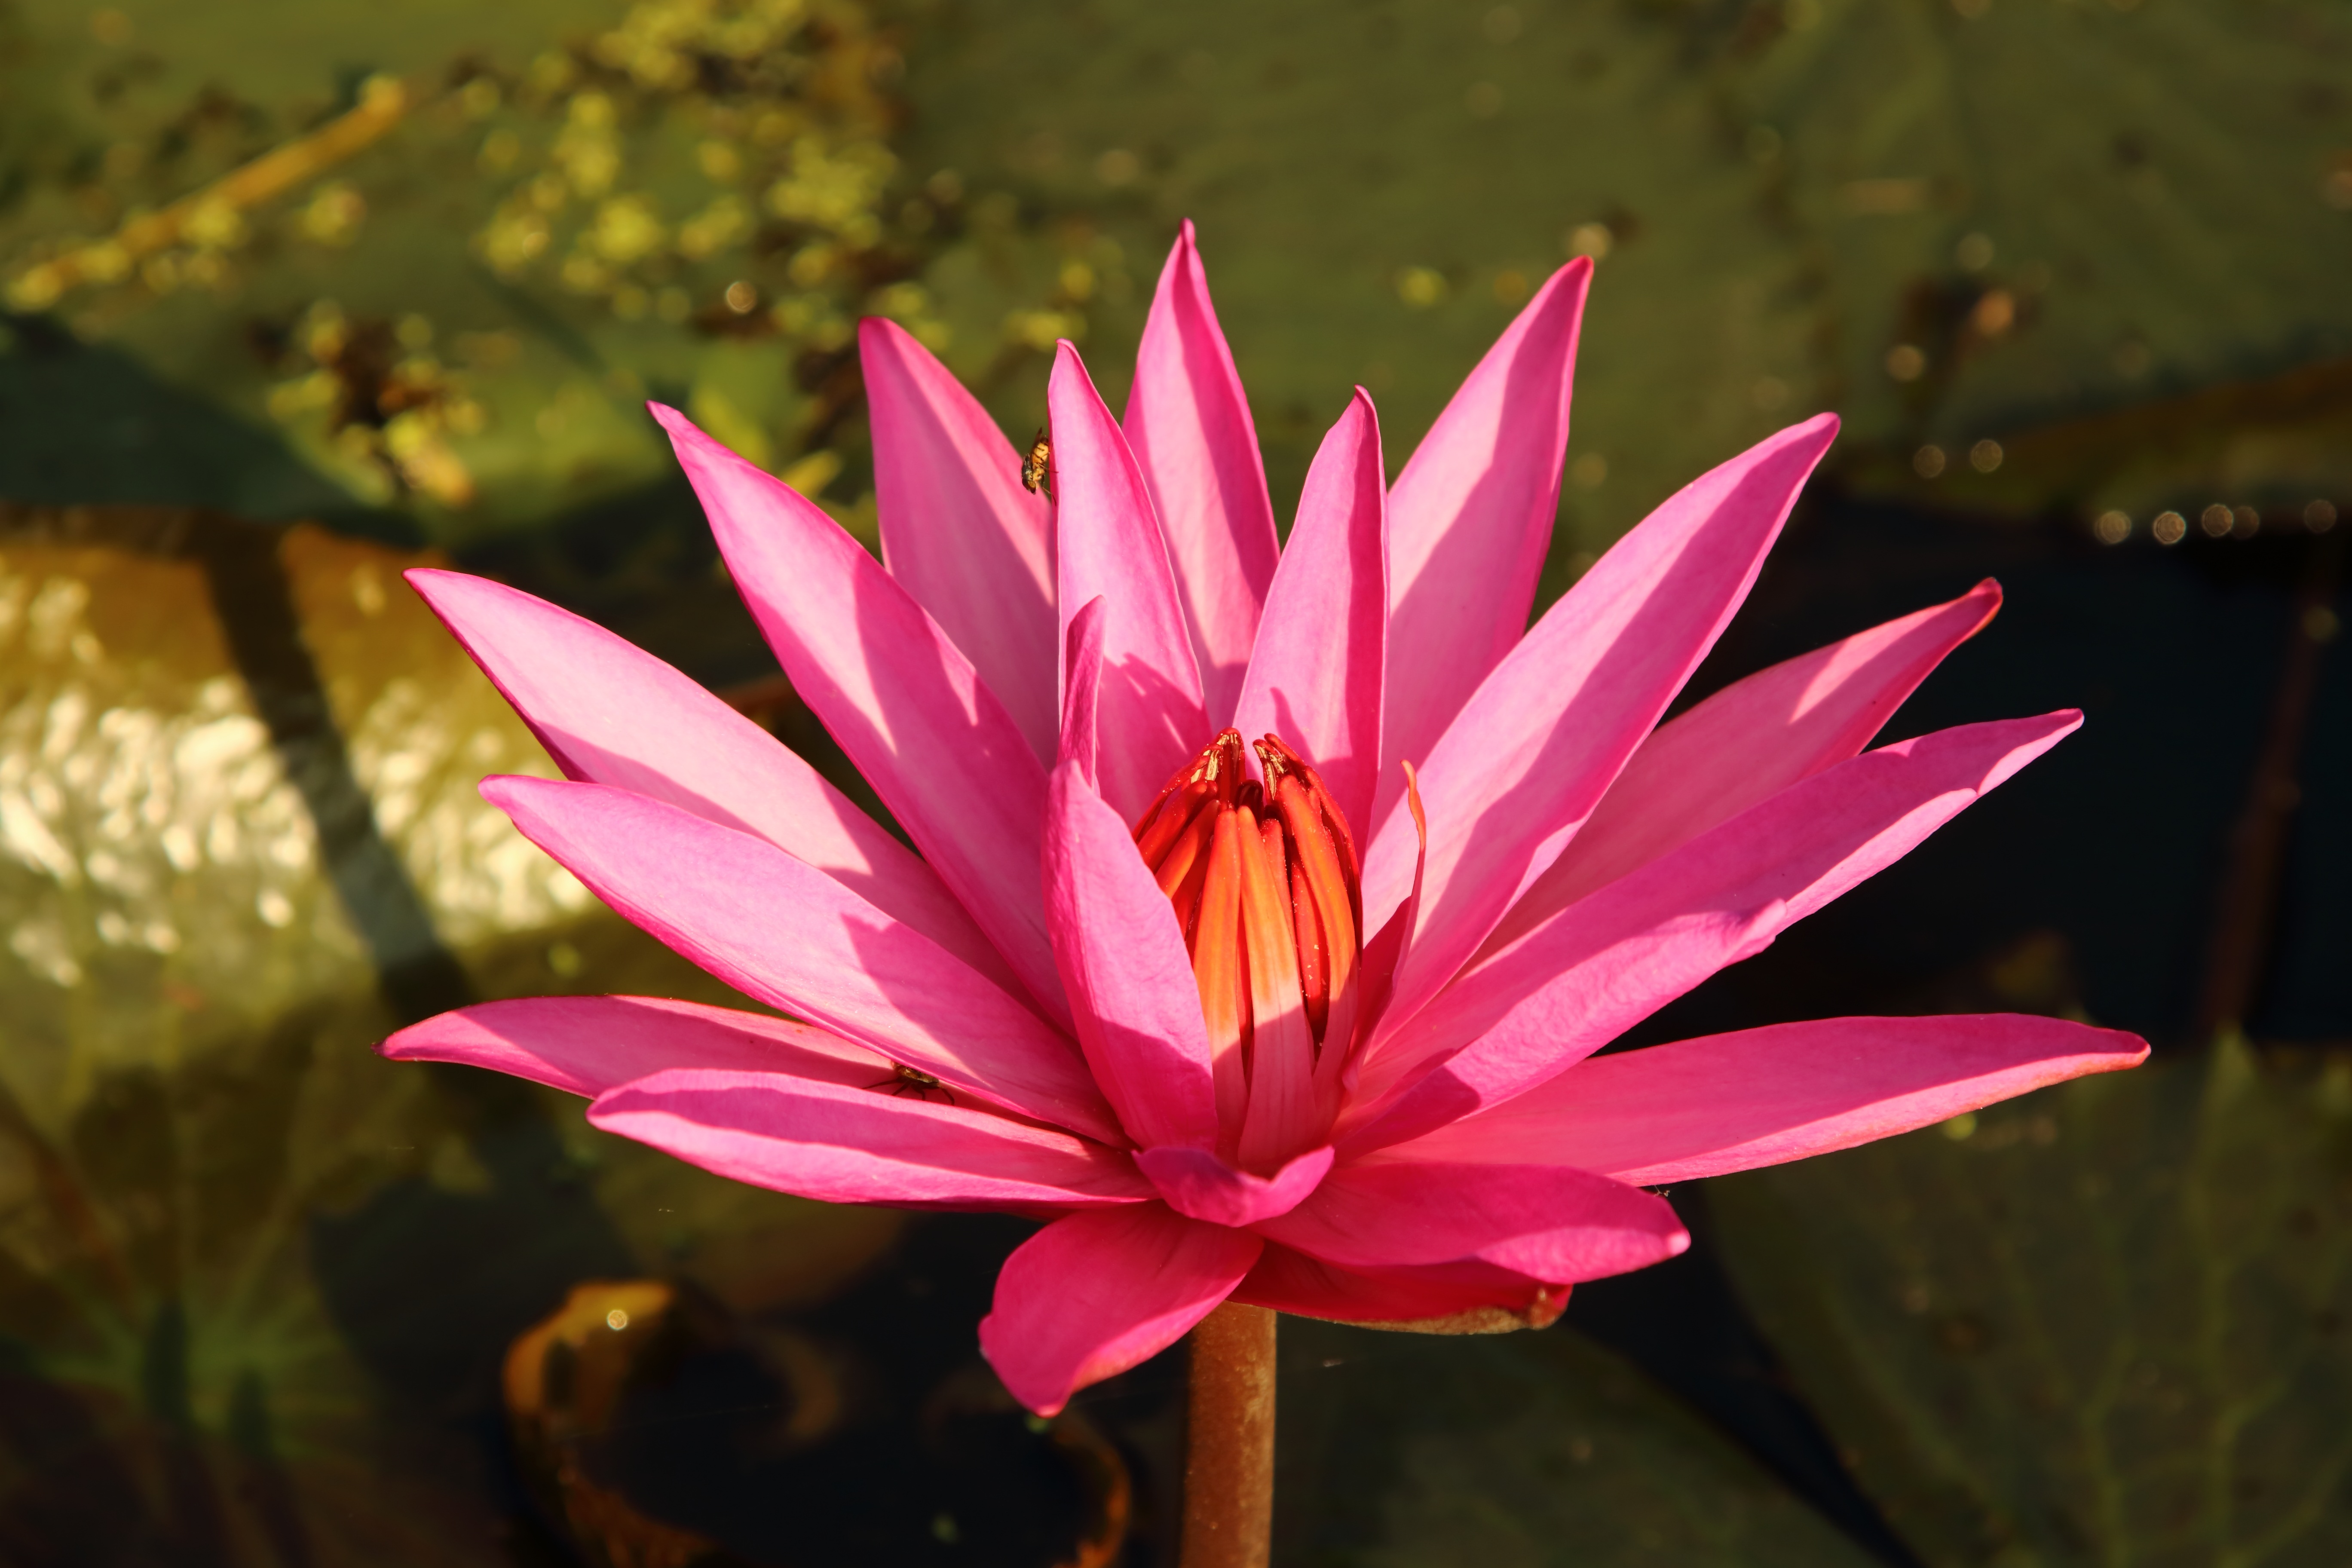
water, nature, blossom, plant, leaf, flower, petal, pond, tropical, botany, blooming, closeup, pink, flora, water lily, wildflower, close up, leaves, lotus, macro photography, flowering plant, plant stem, land plant, proteales